Barry and Sally Childs-Helton

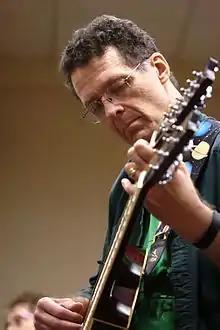
Barry Childs-Helton at Ohio Valley Filk Fest 2009

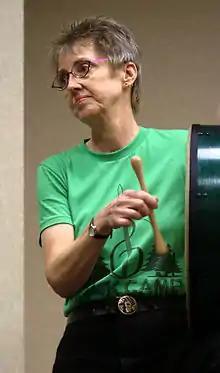
Sally Childs-Helton at Ohio Valley Filk Fest 2009

Barry and Sally Childs-Helton are a husband-and-wife duo of filk performers based in Indianapolis, IN. Barry is a guitarist and songwriter, while Sally is a percussionist (and Music for People improvisation teacher). Their repertoire ranges from parodies to lyrically dense "space music," incorporating diverse musical genres including folk, blues, rock, and jazz. Both have doctorate degrees in folklore from Indiana University, and the title of their album "Paradox" is an intentional pun. (Sally's song "Alphabet Soup" can be read as her commentary on academia.) They are legacy members of The Black Book Band (active 1990–1998) and current members of Wild Mercy (2002–present). Together they have been nominated 21 times for the Pegasus Award given by the Ohio Valley Filk Fest, collecting 5 trophies. In 2003, they were inducted into the Filk Hall of Fame.